Estonian–Finnish federation

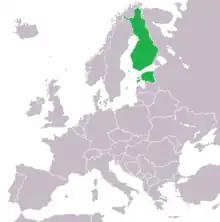
Map of a hypothetical Estonian–Finnish state

The idea of forming an Estonian–Finnish federation has been discussed several times in history, but has never been achieved. The idea of a federation was born as early as the 19th century, but it did not really take shape until the beginning of the 20th century. In Finland, views on the Union were mainly negative, and the idea of a union of countries was maintained mainly in Estonia. Finland did not want to focus on the Baltic states, but rather on Scandinavia. The same reasons also led Estonia to seek allies in the Nordic countries. One of the most prominent supporters of the Estonian–Finnish union was the President of Estonia Konstantin Päts.